Roosevelt Library

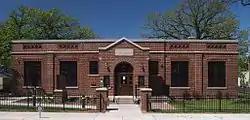
Roosevelt Library from the east

Roosevelt Library is one of 41 community libraries in the Hennepin County Library System, originally part of the Minneapolis Public Library System as it is located in Minneapolis, Minnesota, United States.